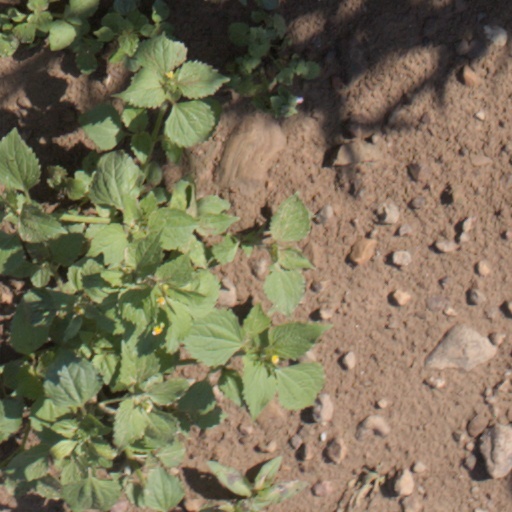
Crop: wheat